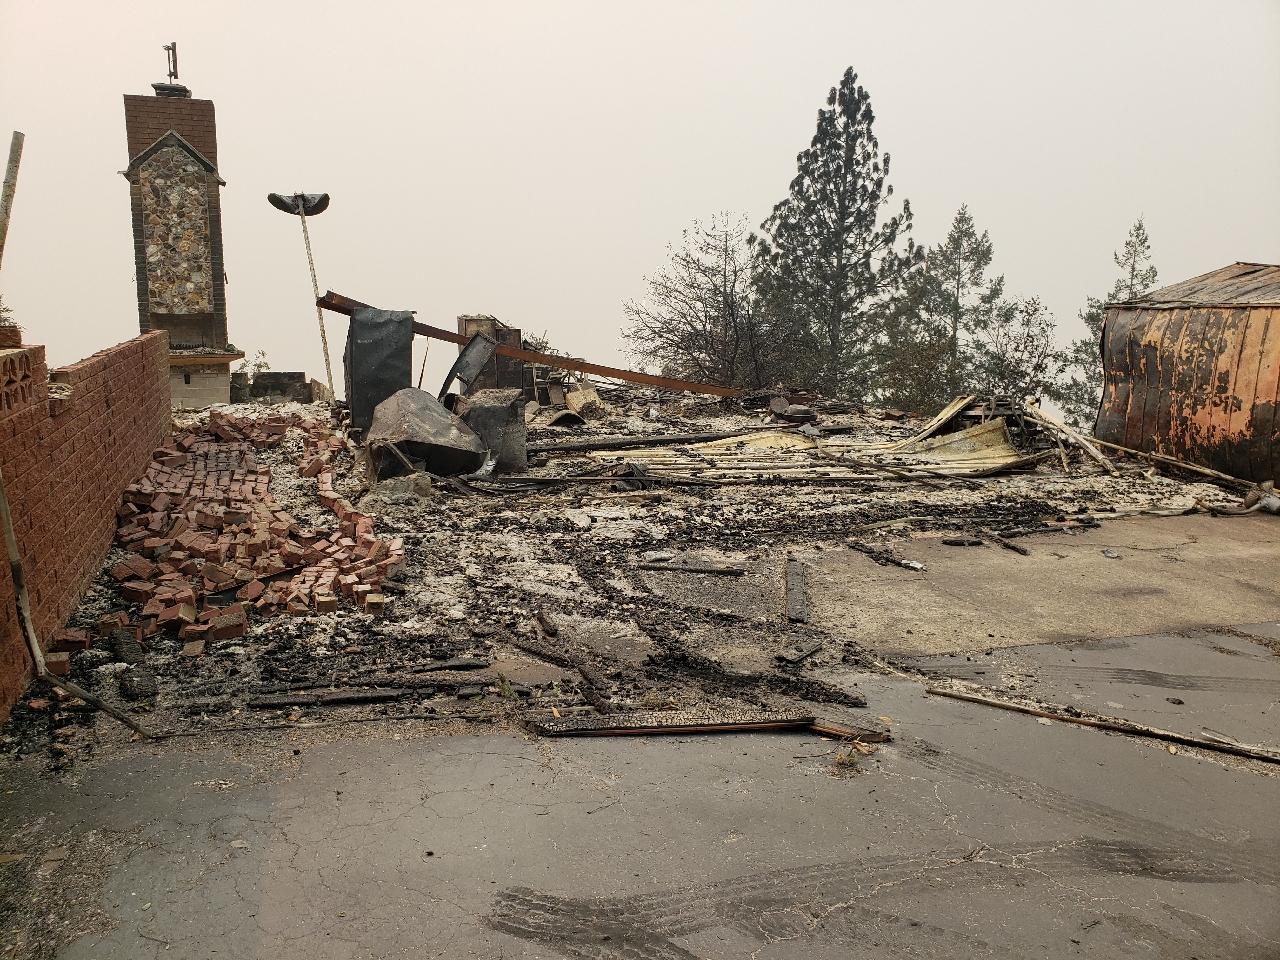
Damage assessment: destroyed